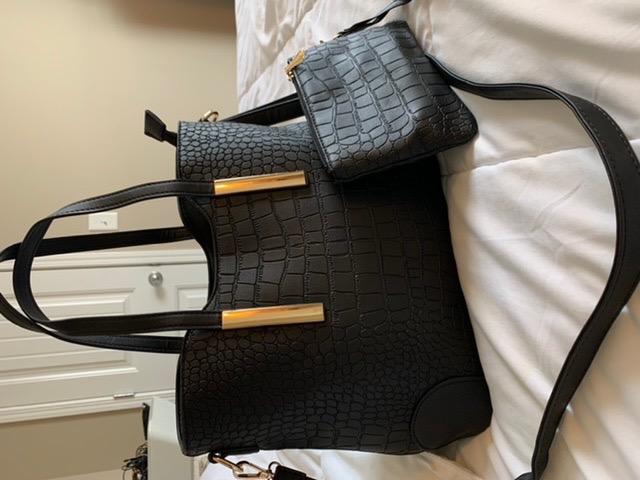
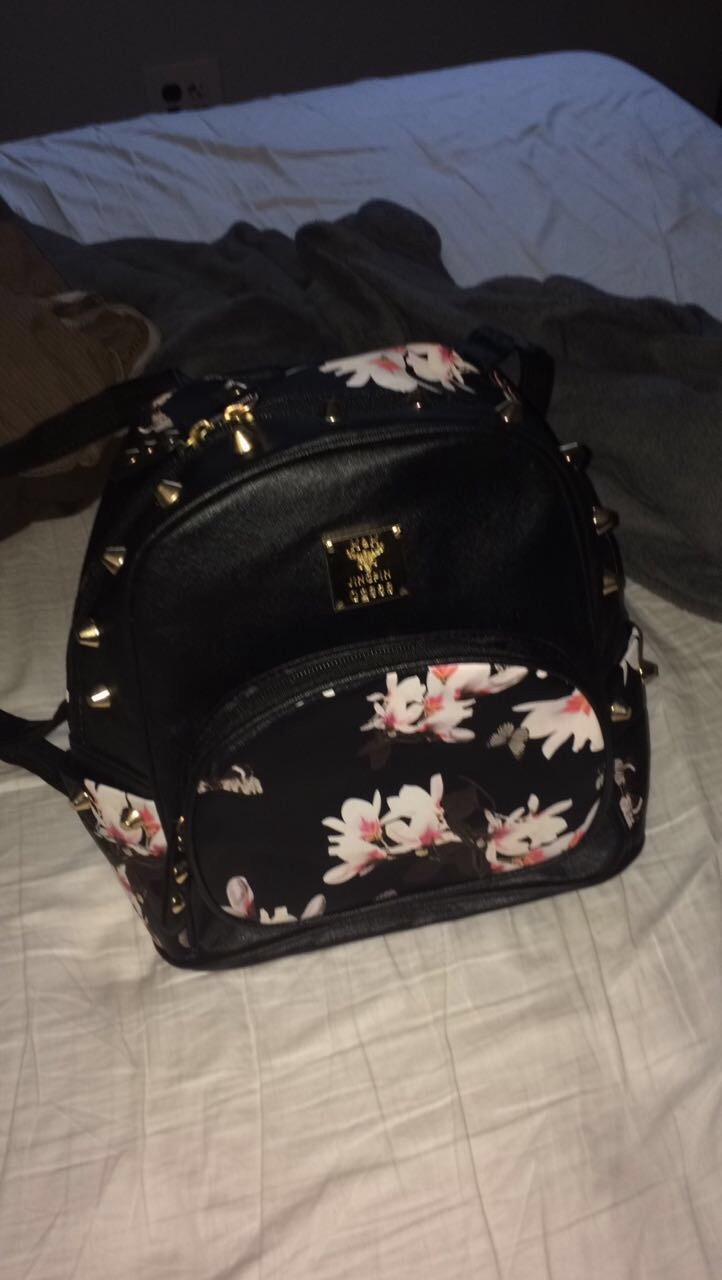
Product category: accessories_handbag
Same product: no